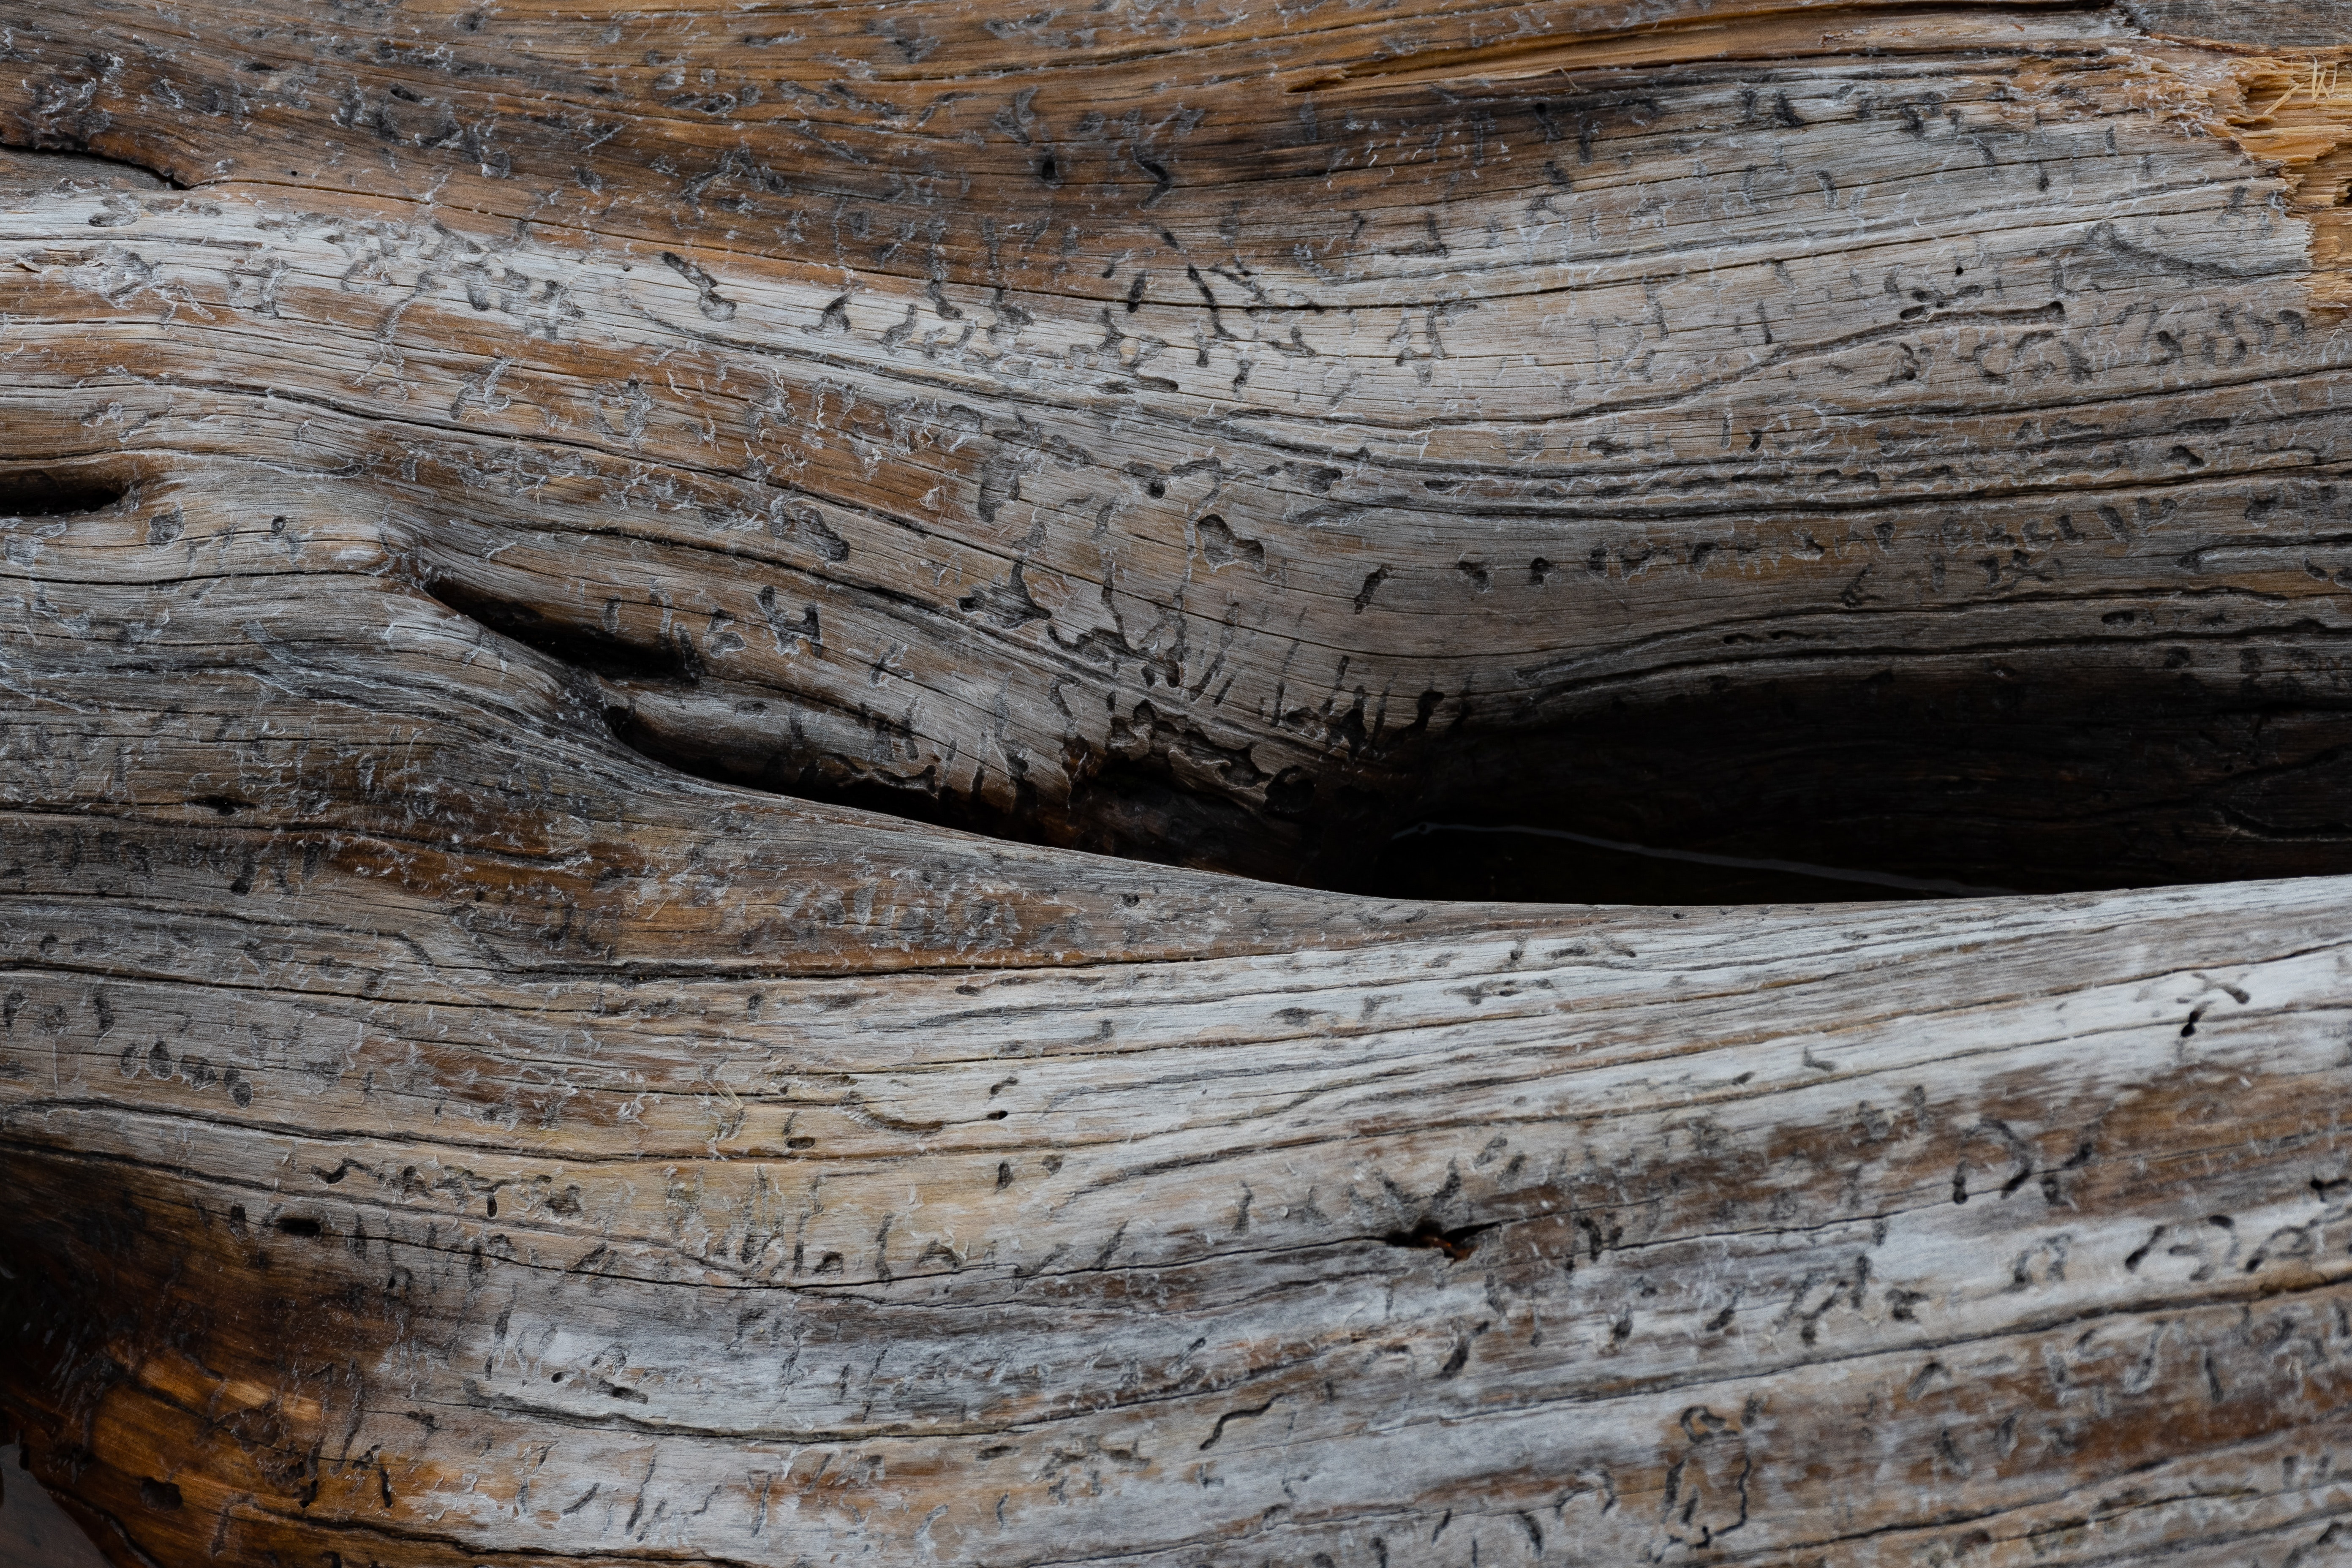
nature, wood, tree, trunk, rock, geology, formation, woody plant, hardwood, bedrock, plant, outcrop, driftwood, lumber, wood stain